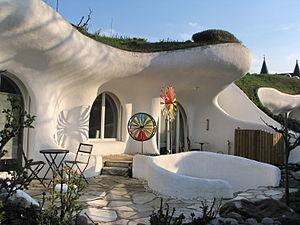
Peter Vetsch, né le 14 mars 1943 à Sax dans le canton de Saint-Gall, est un architecte suisse, renommé depuis 1978 en construction de maisons organiques.